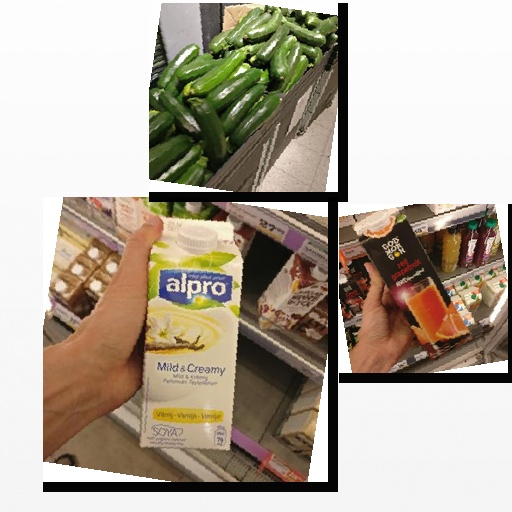
Food items: red_grapefruit_juice, zucchini, vanilla_soyghurt